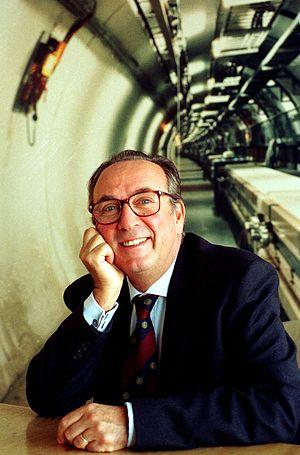
L'Organisation européenne pour la recherche nucléaire, aussi appelée
Luciano Maiani est un physicien saint-marinais.